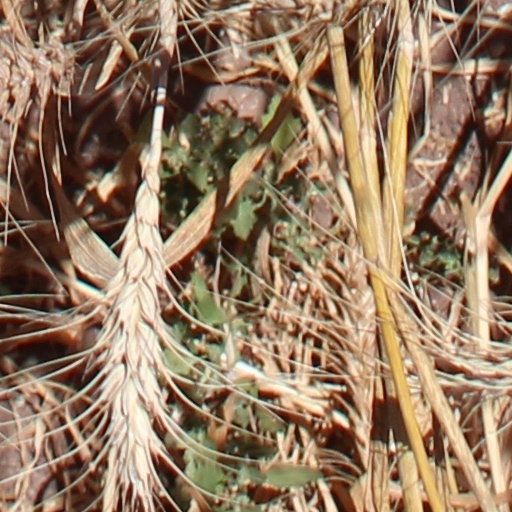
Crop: wheat